USNS James M. Gilliss

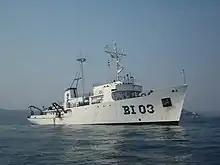
ARM "Altair" seen in 2005.

On 15 June 1983 the ship was loaned to Mexico to become the Buques de Investigación Oceanográfica ARM "Altair" (BI-03) surveying for the Mexican navy. "Altair", along with ARM "Antares" (BI-04) (ex ), are listed as operational in 2019 and based in Manzanillo, Colima. The ship was transferred to the Mexican Navy on 4 December 1996 under the Security Assistance Act. In 2023 she was renamed ARM "Sayulita" (BI-03).